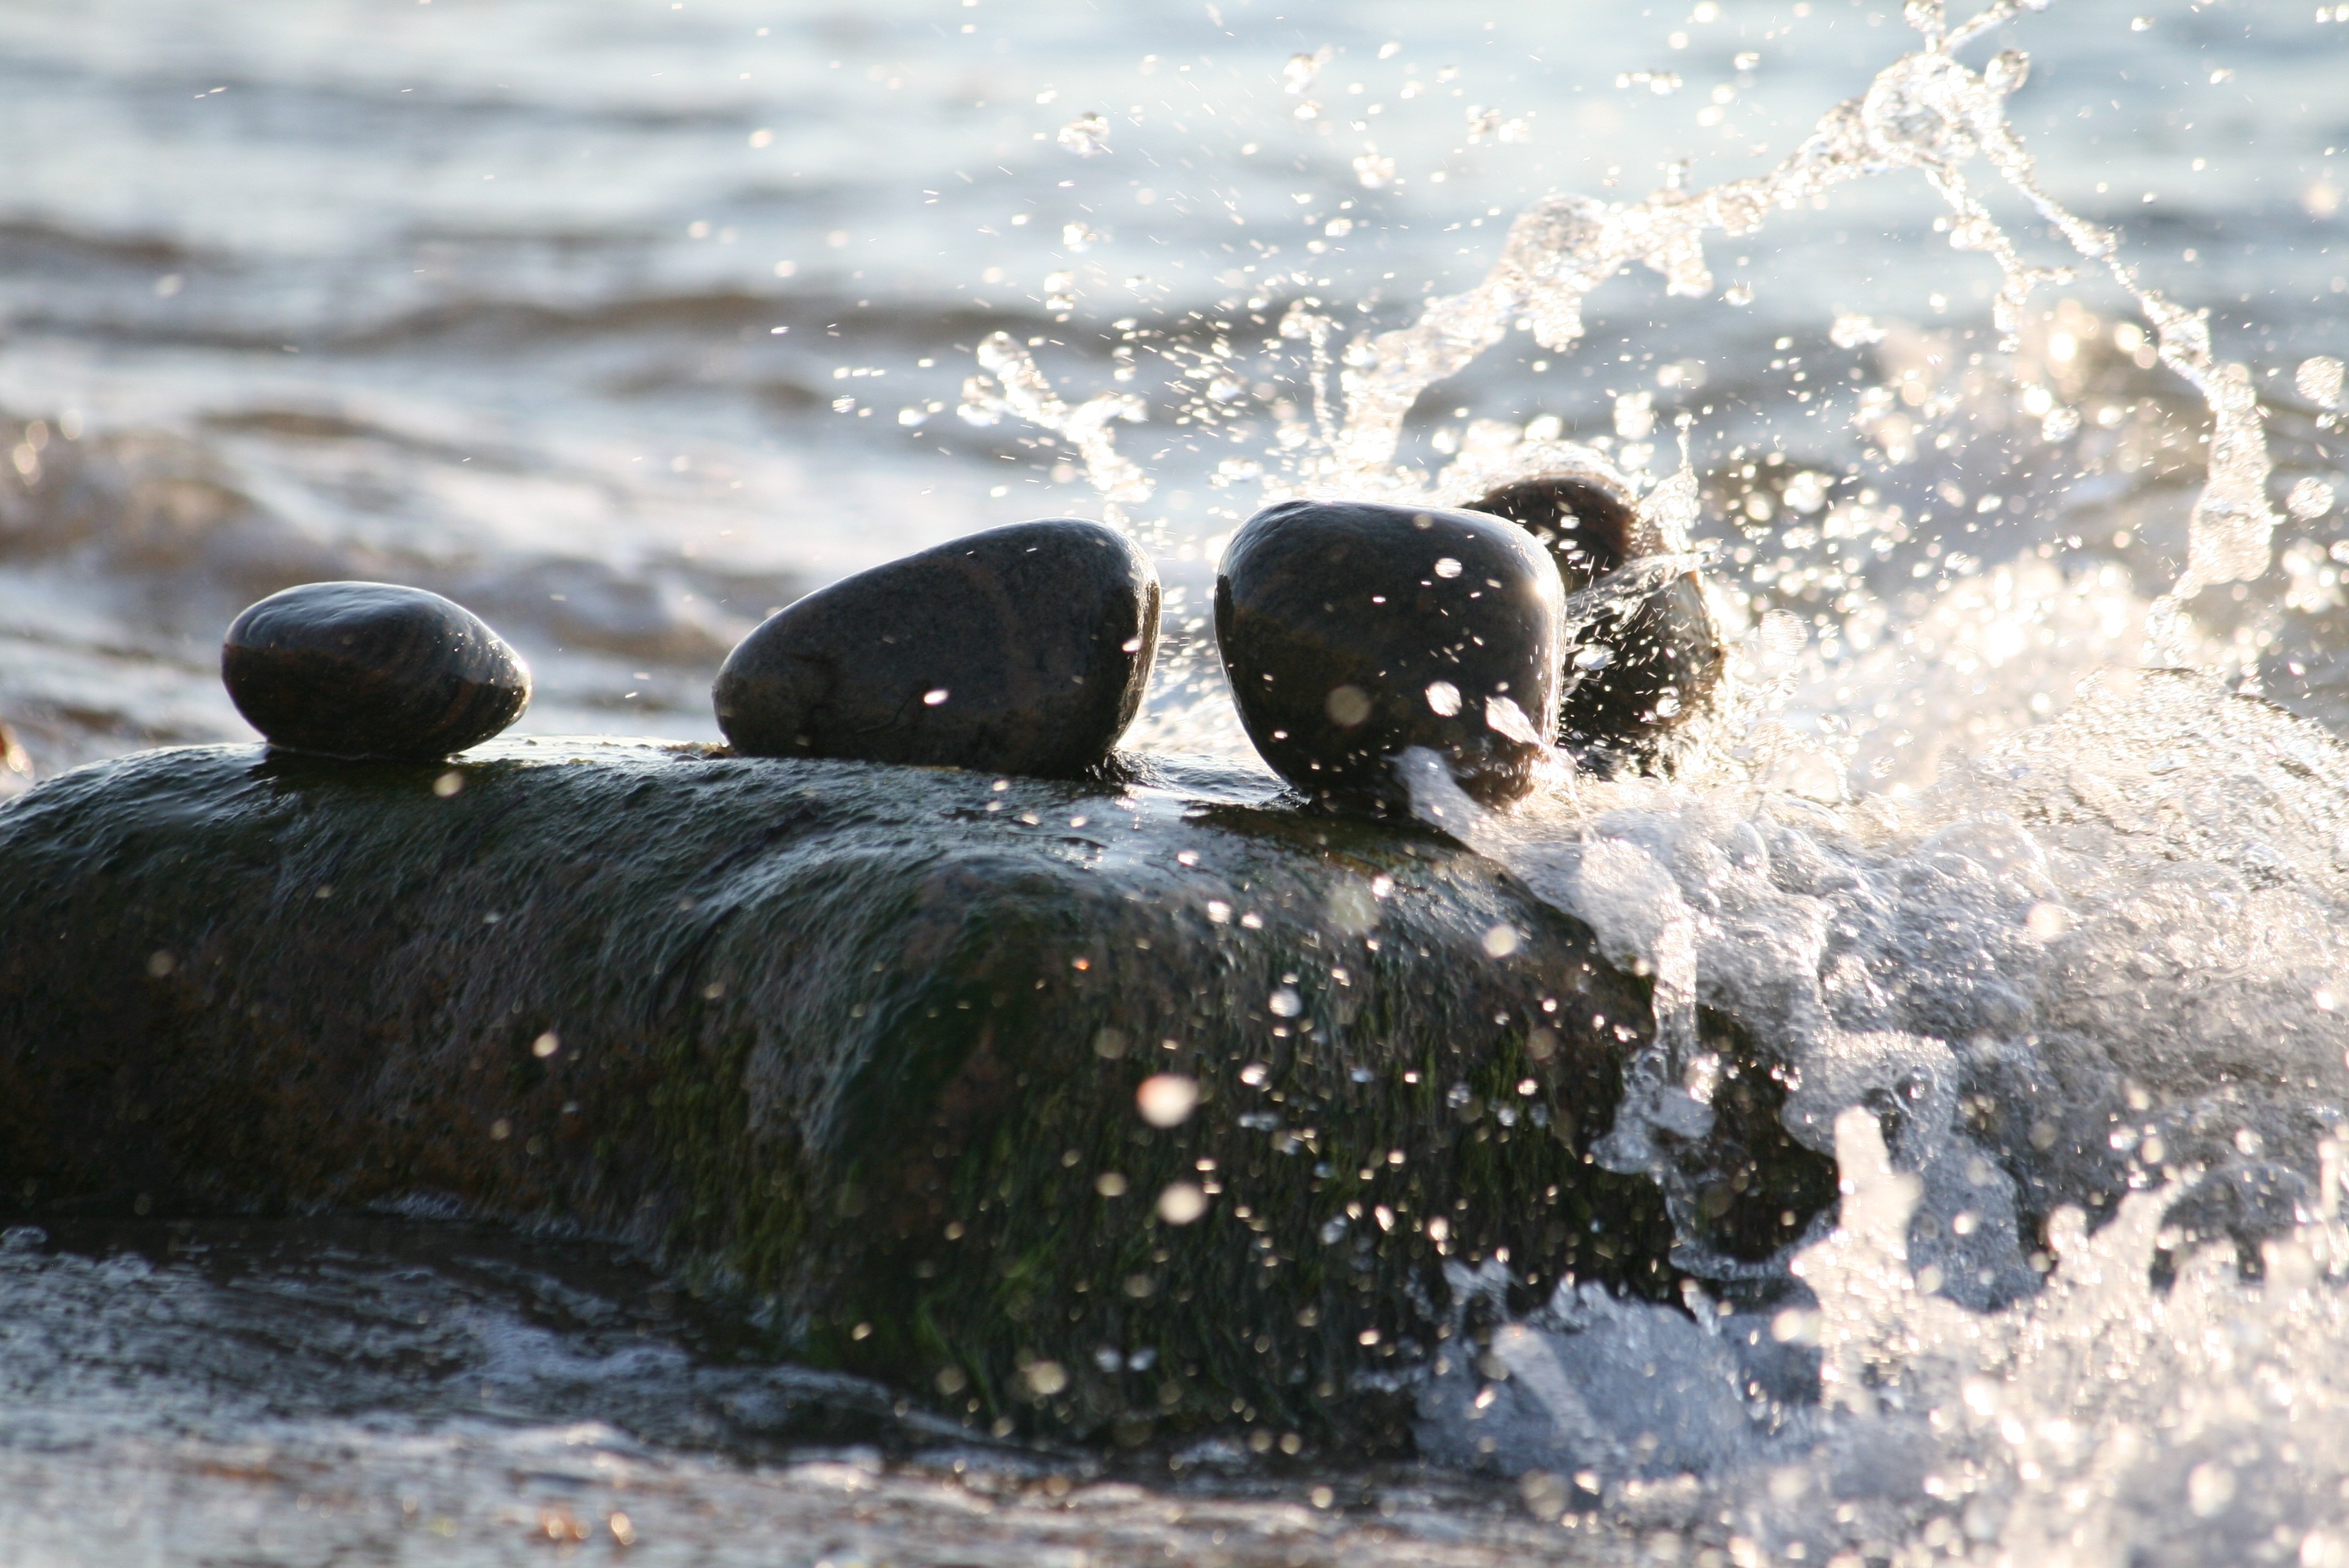
sea, water, rock, snow, winter, wave, wet, summer, ice, splash, weather, rocks